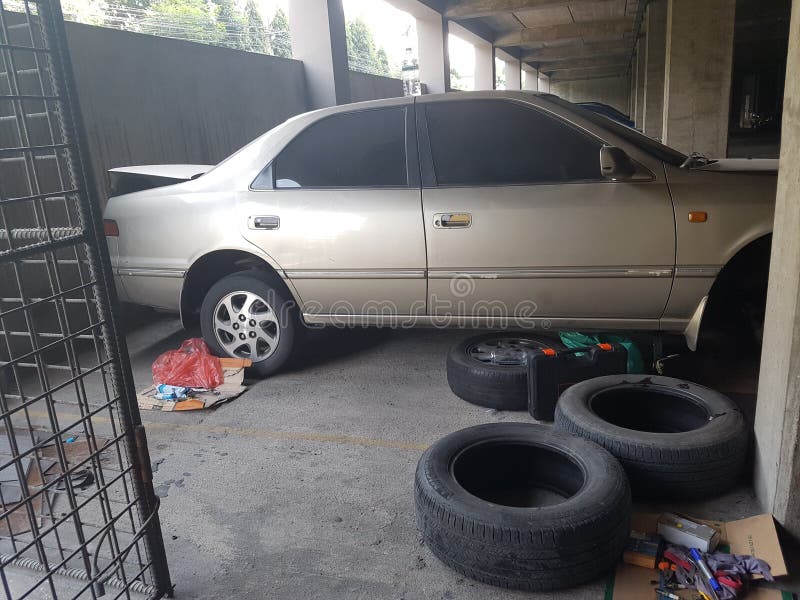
Aucun dommage détecté.
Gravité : aucun